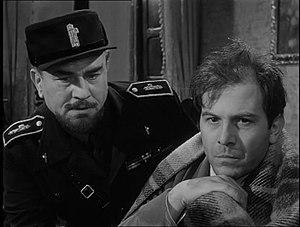
La Longue Nuit de 43 est un film italien réalisé en 1960 par Florestano Vancini.